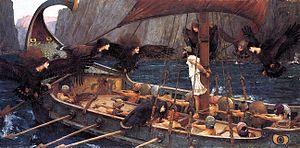
Le bondage est un comportement sexuel humain sadomasochiste qui consiste à ligoter son partenaire, dans le cadre d'une relation de soumis/domination.